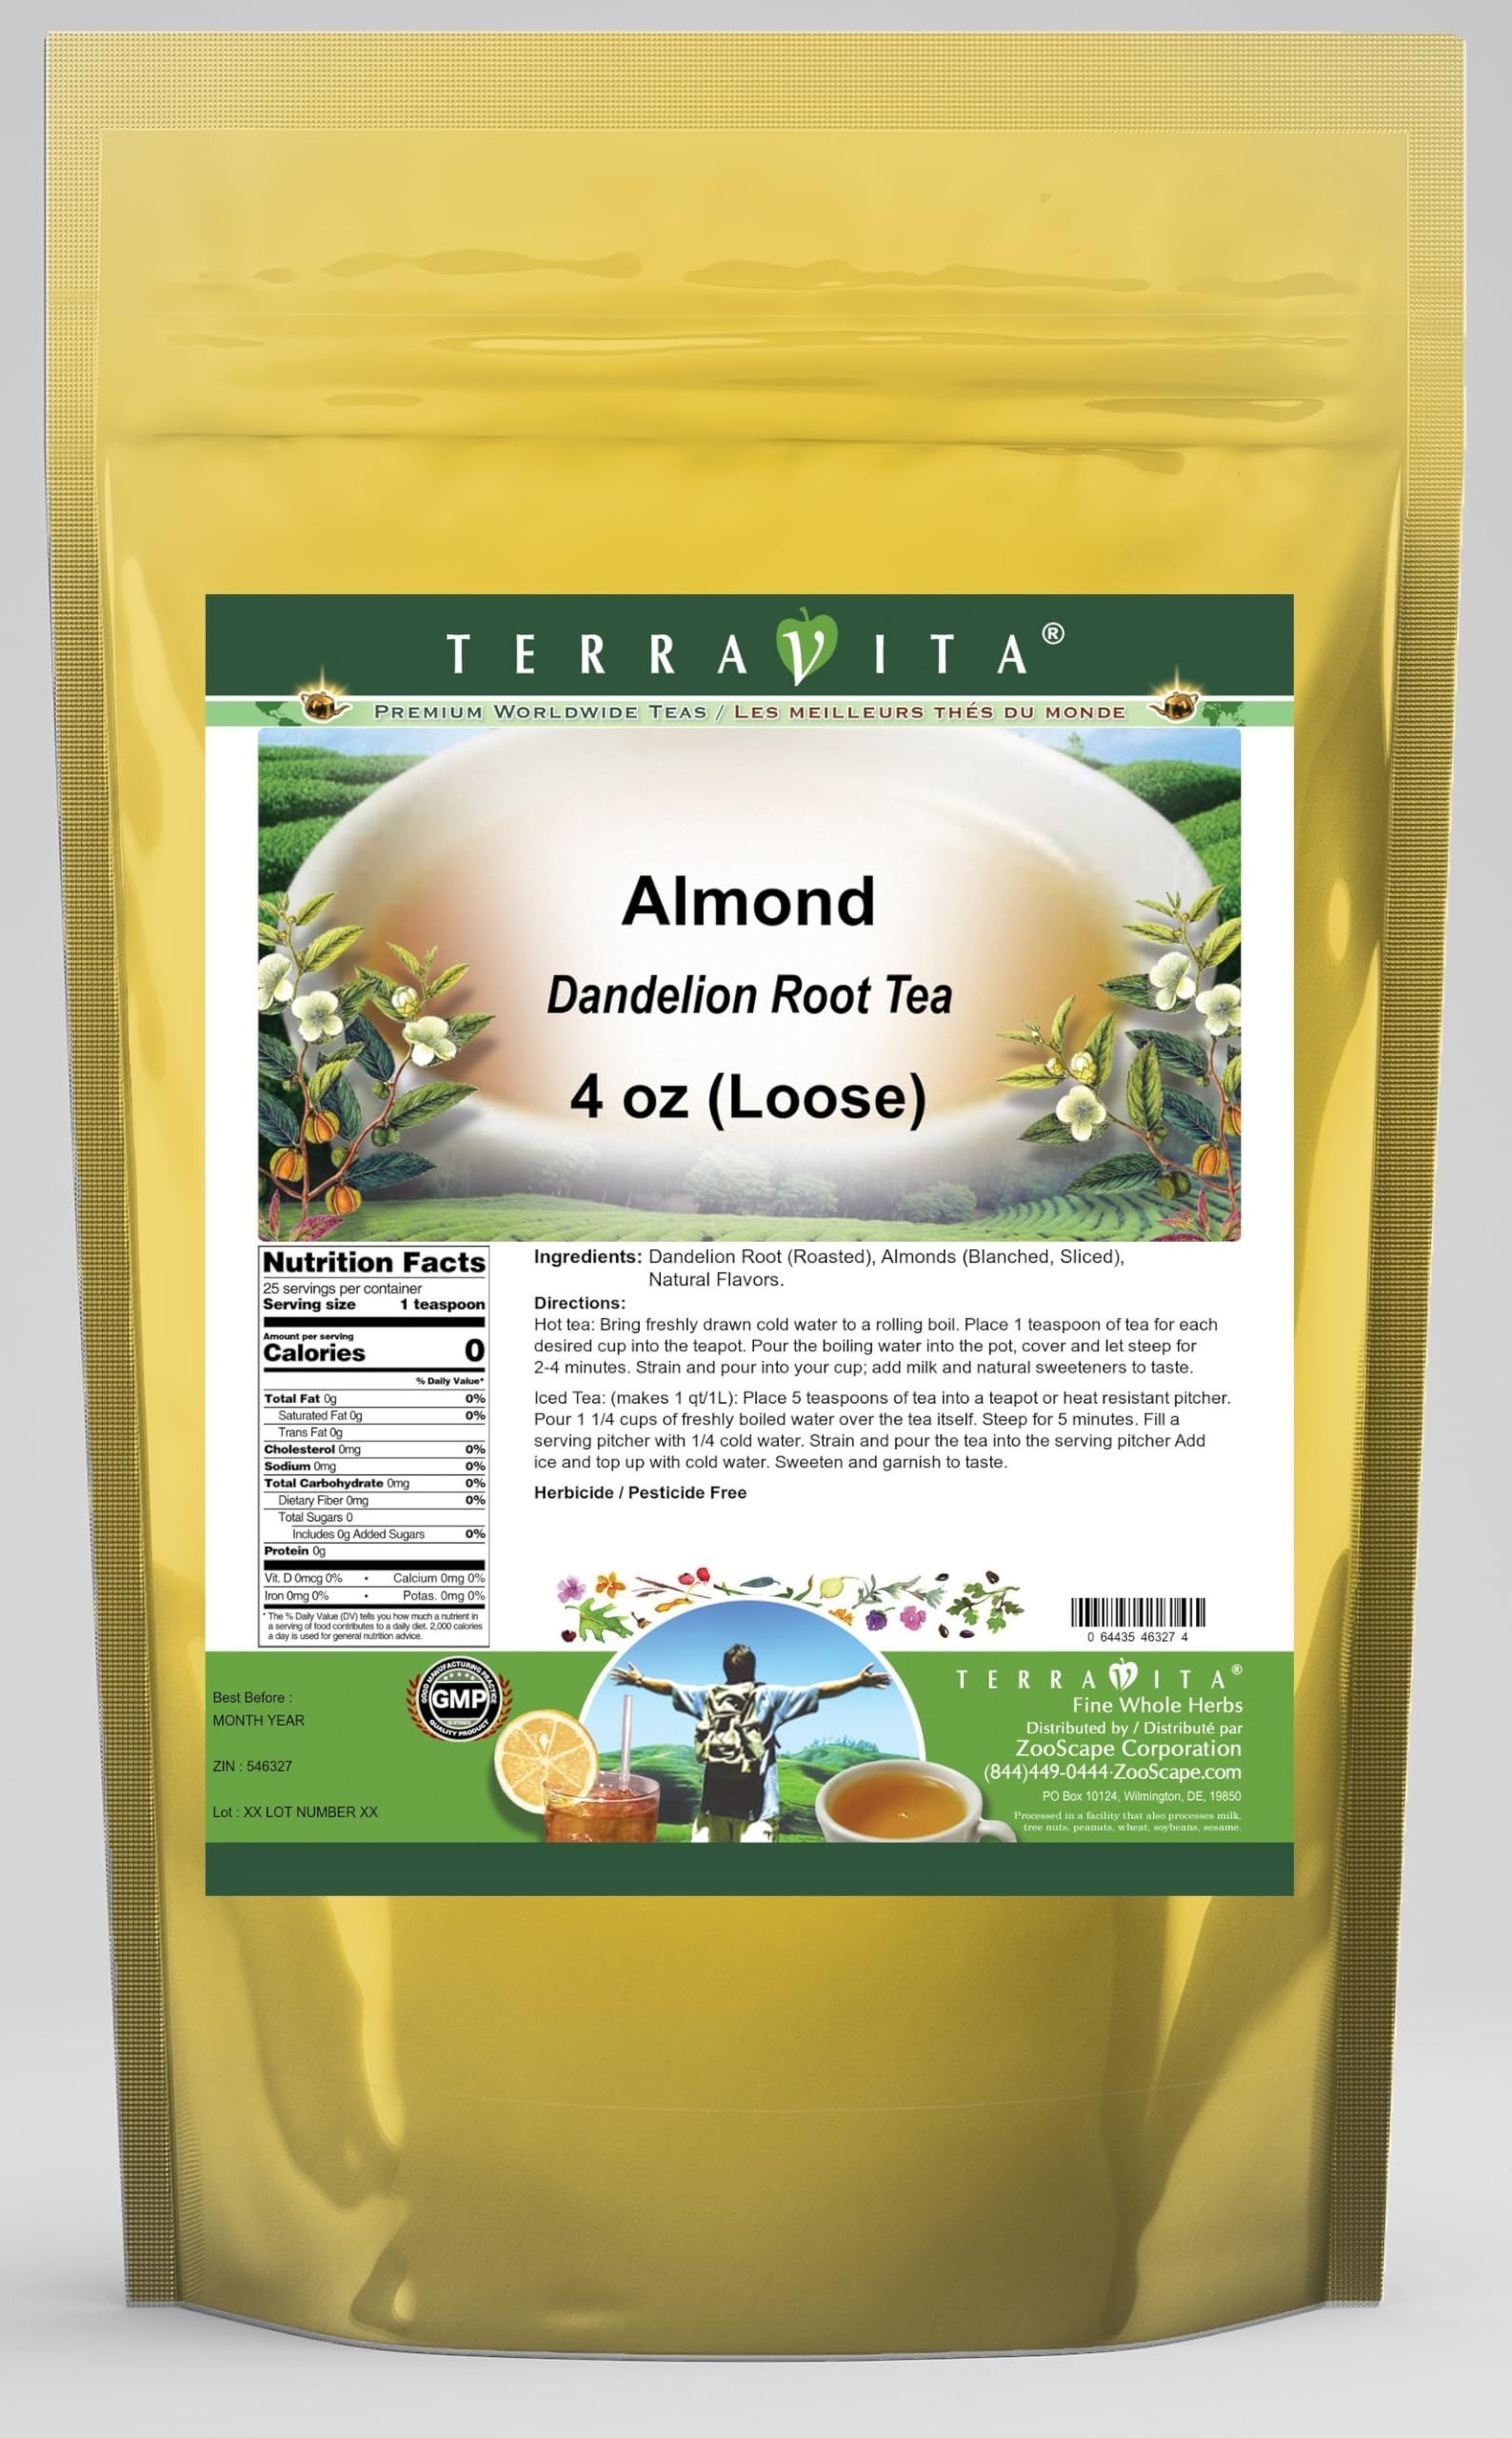
Item Name: Almond Dandelion Root Tea (Loose) (4 oz, ZIN: 546327) - 3 Pack
Bullet Point 1: Our Almond Dandelion Root tea is a delicious naturally flavored Dandelion Root coffee substitute with Almonds that you will enjoy relaxing with anytime! The natural and caffeine-free Almond taste is delicious! - Ingredients: Dandelion Root, Almonds and Natural Almond Flavor.
Bullet Point 2: No fillers.
Bullet Point 3: Manufacturer: TerraVita
Bullet Point 4: Size: 4 oz
Bullet Point 5: Loose Leaf Dandelion Root Tea - Packed in a convenient upright pouch!
Product Description: Our Almond Dandelion Root tea is a delicious naturally flavored Dandelion Root coffee substitute with Almonds that you will enjoy relaxing with anytime! The natural and caffeine-free Almond taste is delicious! - Ingredients: Dandelion Root, Almonds and Natural Almond Flavor. - Hot tea brewing method: Bring freshly drawn cold water to a rolling boil. Place 1 teaspoon of tea for each desired cup into the teapot. Pour the boiling water into the pot, cover and let steep for 2-4 minutes. Strain and pour into your cup; add milk and natural sweeteners to taste. - Iced tea brewing method: (to make 1 liter/quart): Place 5 teaspoons of tea into a teapot or heat resistant pitcher. Pour 1 1/4 cups of freshly boiled water over the tea itself. Steep for 5 minutes. Fill a serving pitcher with 1/4 cold water. Strain and pour the tea into the serving pitcher Add ice and top up with cold water. Sweeten and garnish to taste. - TerraVita is an exclusive line of premium-quality, natural source products that use only the finest, purest and most potent ingredients found around the world. TerraVita is hallmarked by the highest possible standards of purity, potency, stability and freshness. All of our products are prepared with the highest elements of quality control, from raw materials through the entire manufacturing process, up to and including the moment that the bottles or bags are sealed for freshness and shipped out to you. Our highest possible standards are certified by independent laboratories and backed by our personal guarantee. - TerraVita exists to meet and ensure your family's health and wellness without the harmful effects of chemicals and health products. We strive to make all of our products affordable and reliable and are constantly searching the market to maintain our afforda
Value: 12.0
Unit: Ounce

Price: 52.41